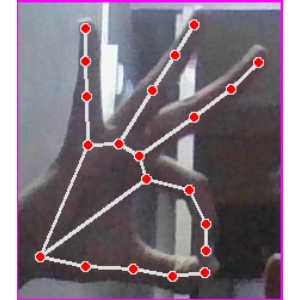
अक्षर: ण